Frank B. Walsh

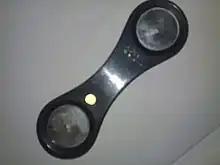
An example of a Retinoscope, one of the tools Walsh used to diagnose visual syndromes.

Walsh's contributions to neuro-ophthalmology extended beyond his clinical work and teachings. Walsh documented and analyzed all of his clinical cases, and used them to perform research. He wrote down many of his major discoveries in published research papers. One of his most cited papers was on Tilted Disk Syndrome. He used many techniques, such as Retinoscopy, Static and Kinetic Golmann Perimetry, Fluorescein angiography, and ocular ultrasonography, to diagnose the syndrome. Walsh discovered several symptoms that could be used as diagnostic tools, such as an obliquely direct axis of the vertical disk.